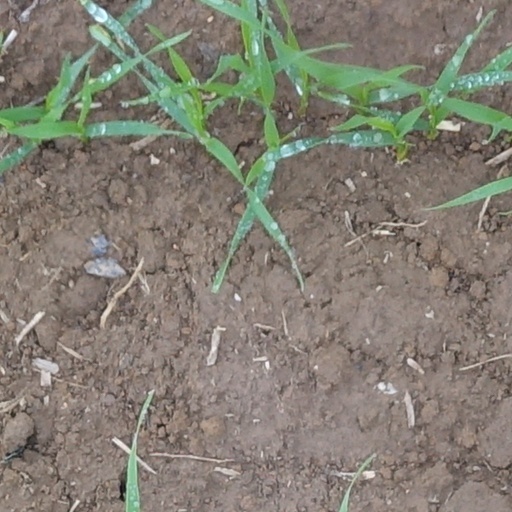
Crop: wheat